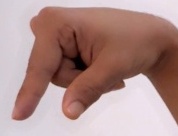
ASL sign: Q